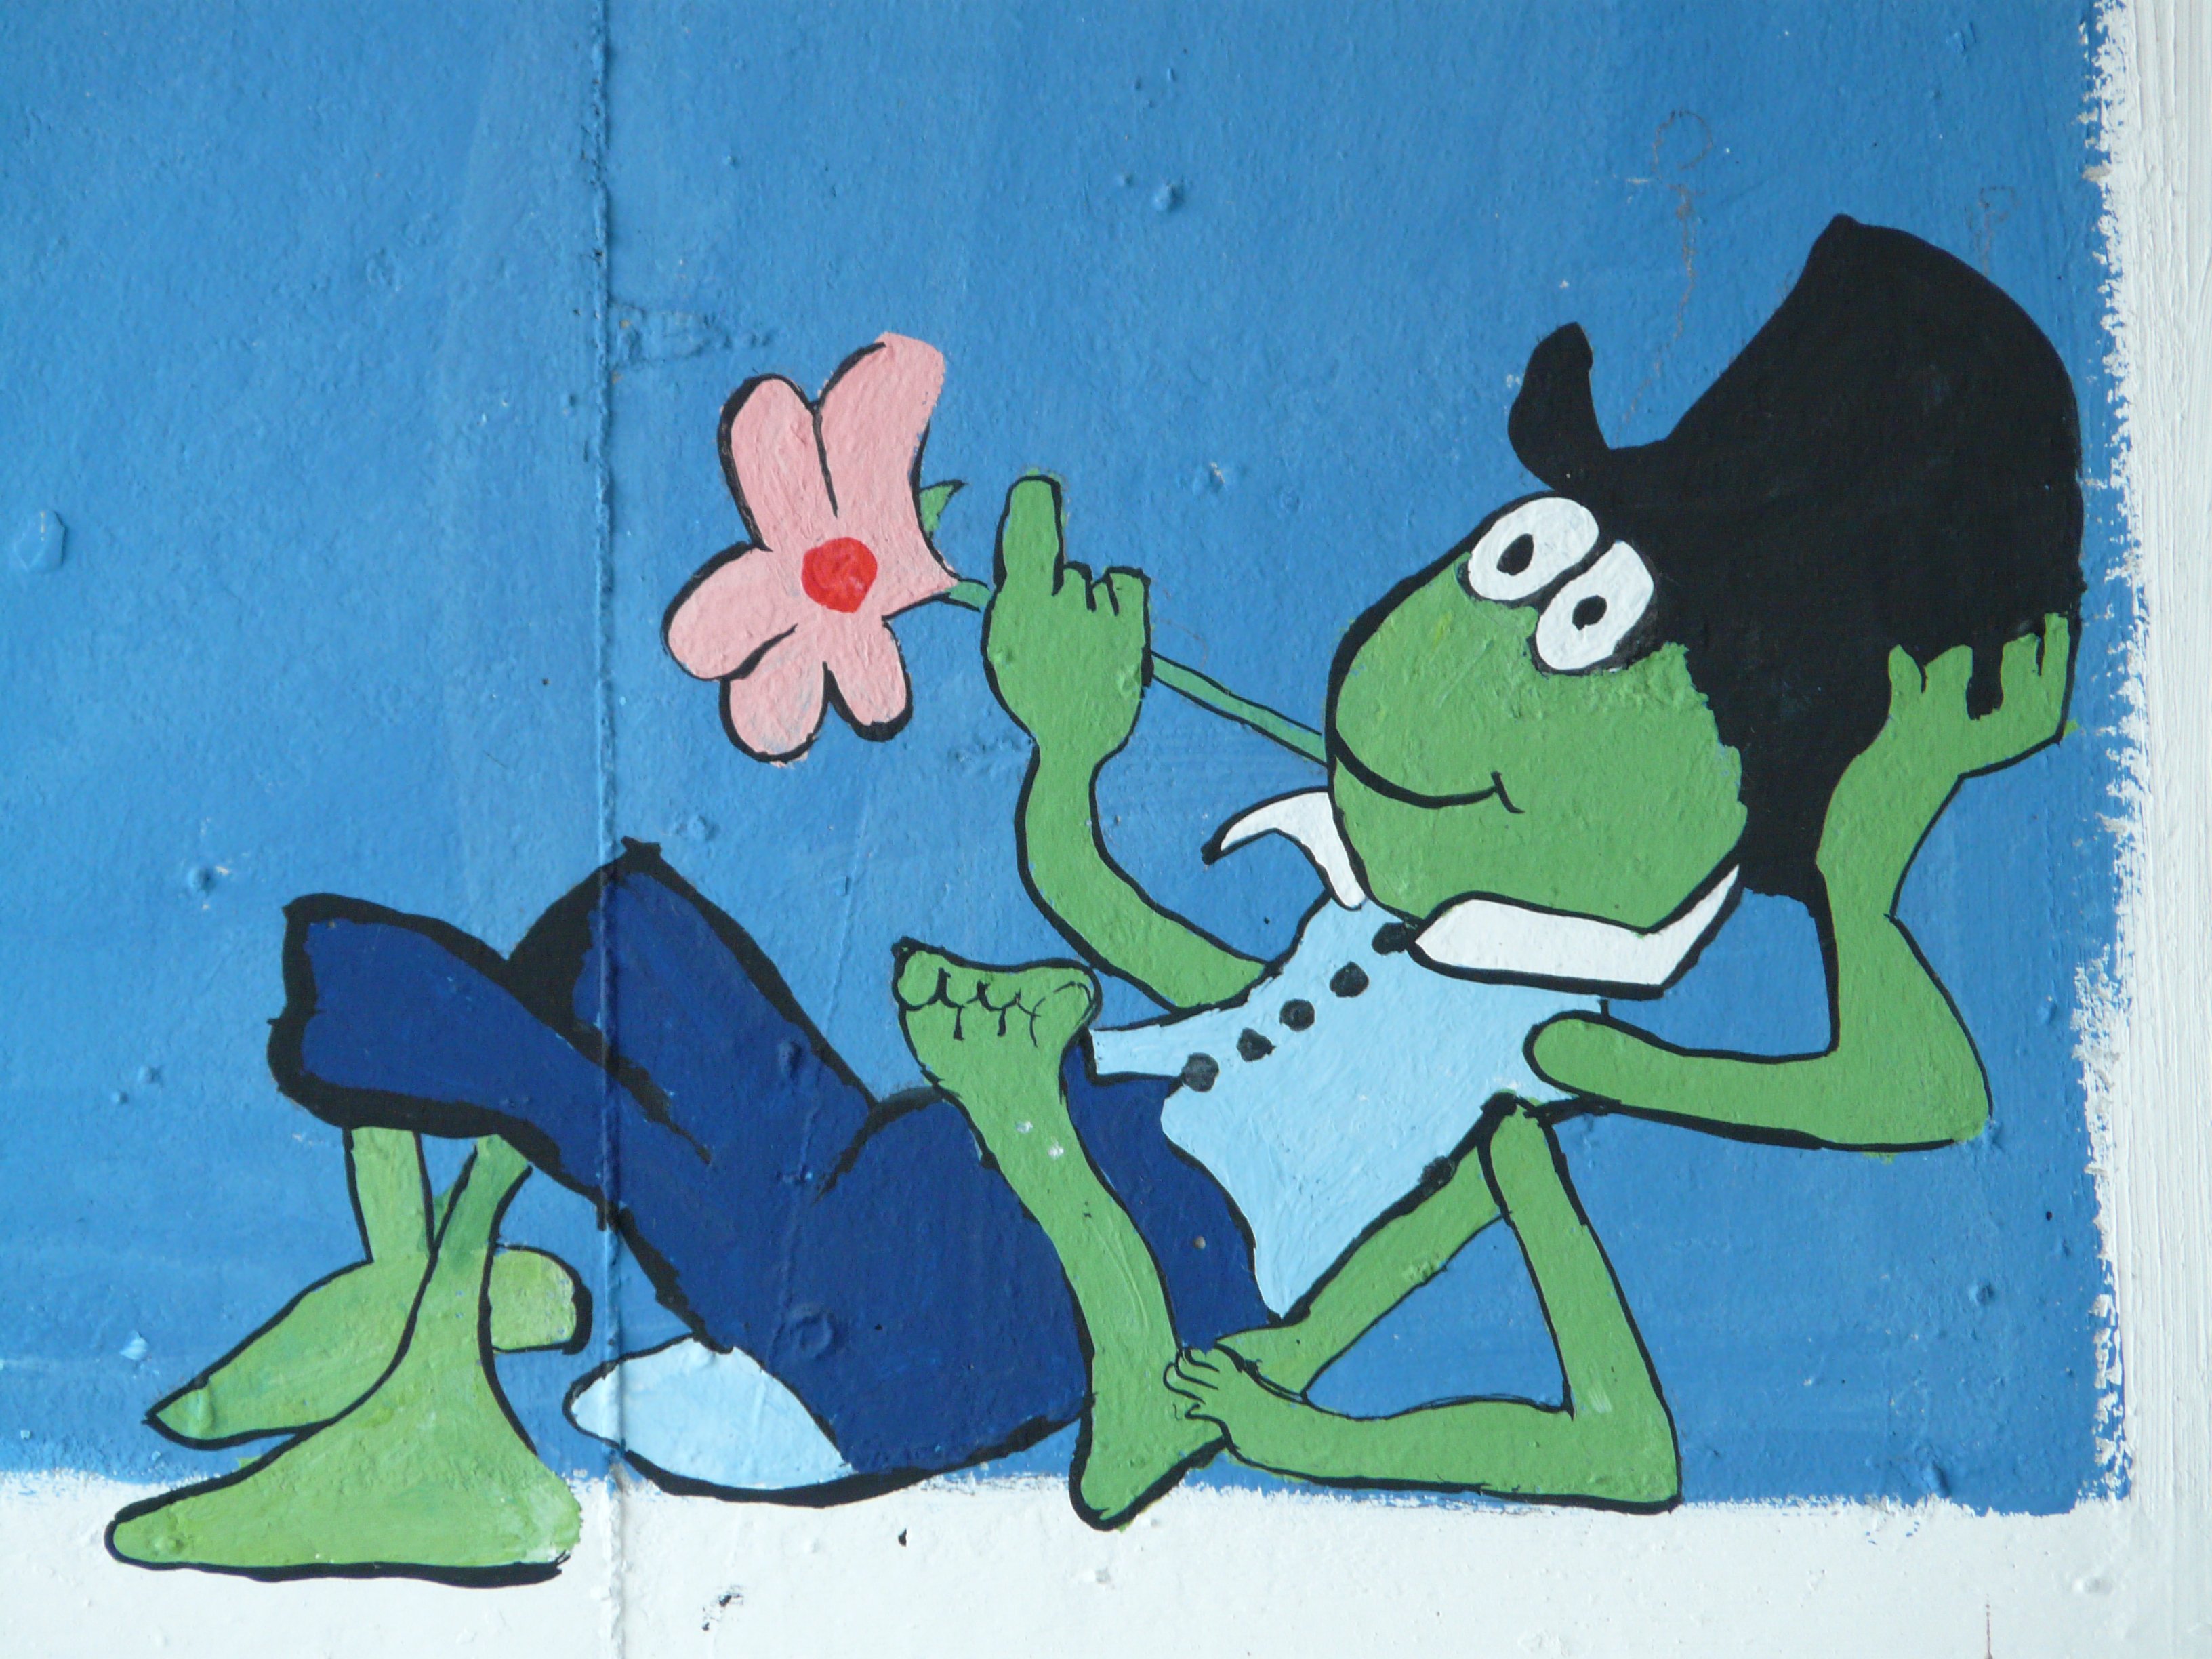
graffiti, painting, art, figure, sketch, drawing, illustration, mural, grasshopper, cartoon, cartoon character, child art, grasshopper flip, bee maja, waldemar bonsels